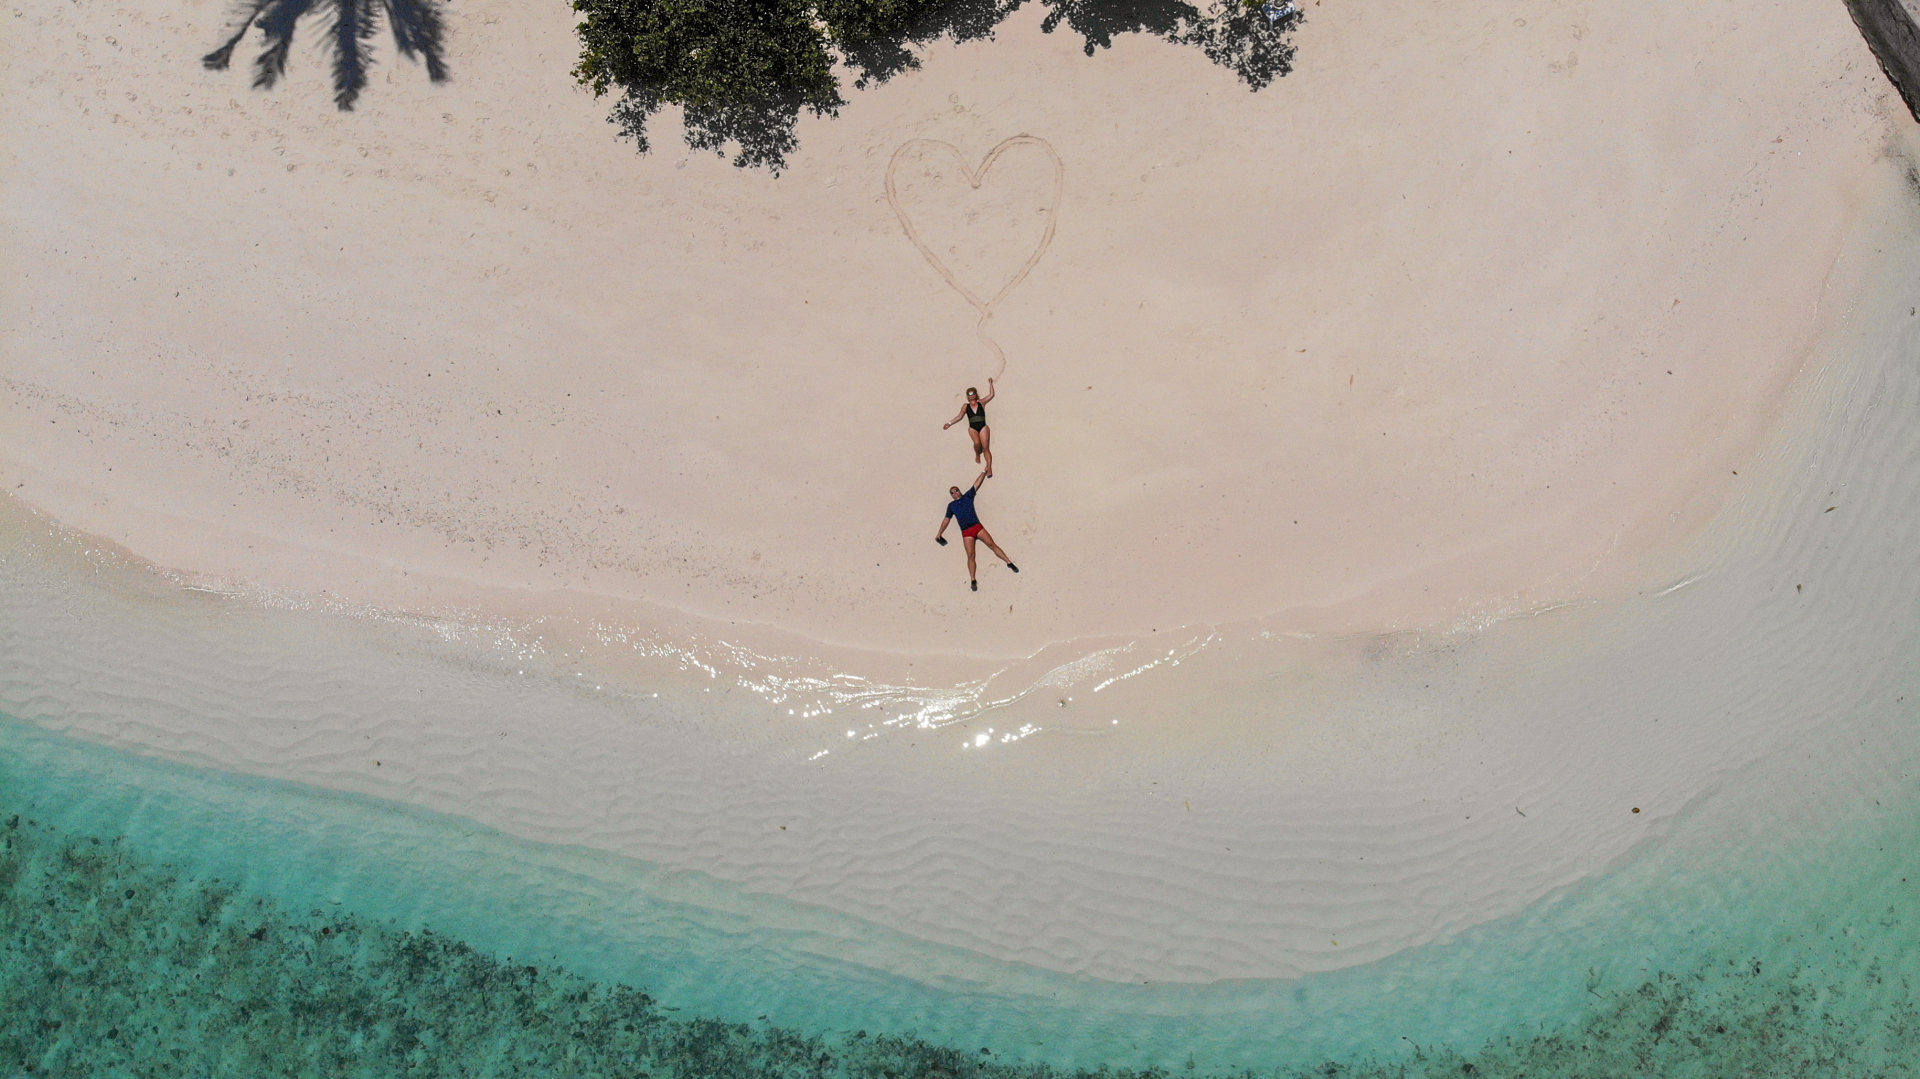
beach, white, extreme sport, sky, tree, recreation, adventure, fun, vacation, sand, landscape, wave, leisure, terrain